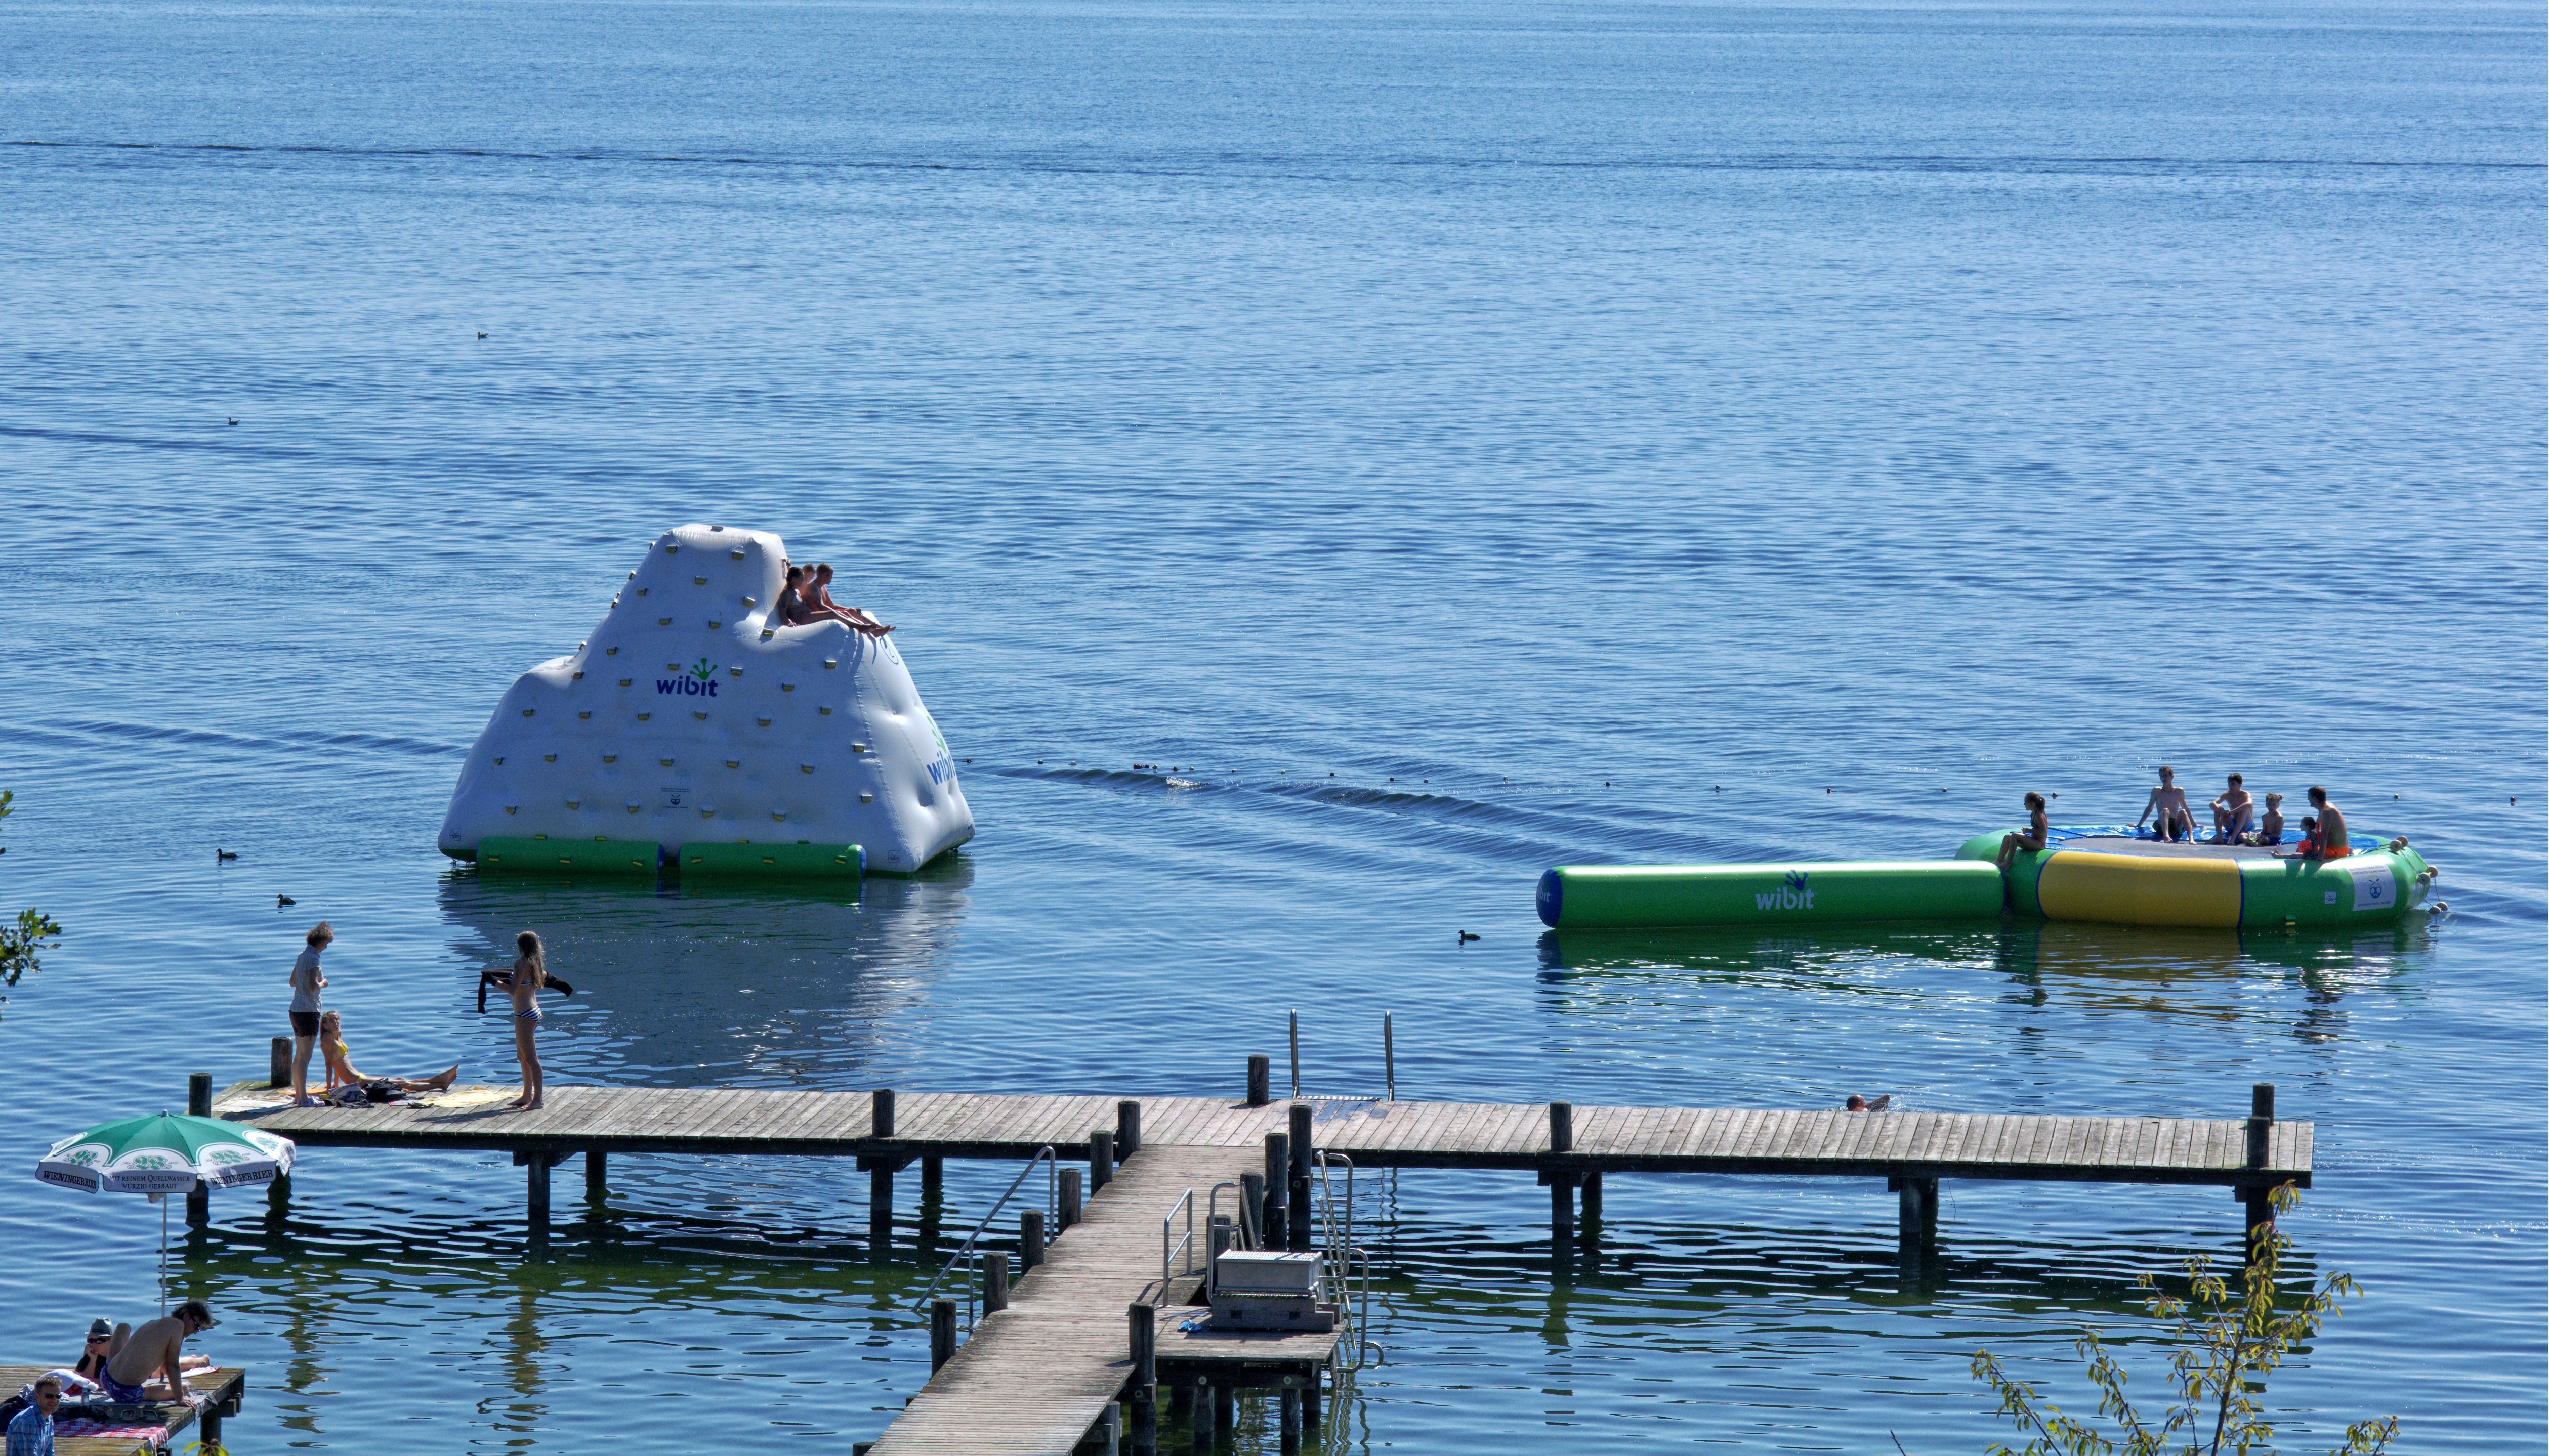
sea, coast, water, ocean, boat, shore, lake, summer, swim, vehicle, holiday, bay, boating, bavaria, watercraft, waters, raft, recovery, chiemsee